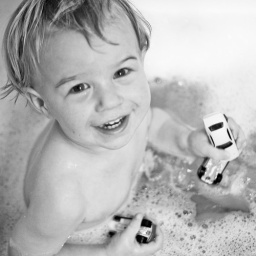
A boy playing in the tub with his cars.